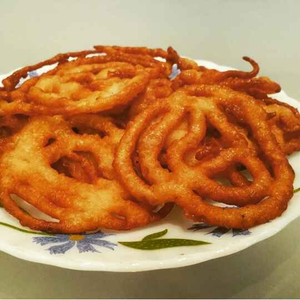
Dish: jalebi